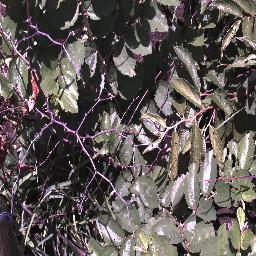
Label: chinee_apple